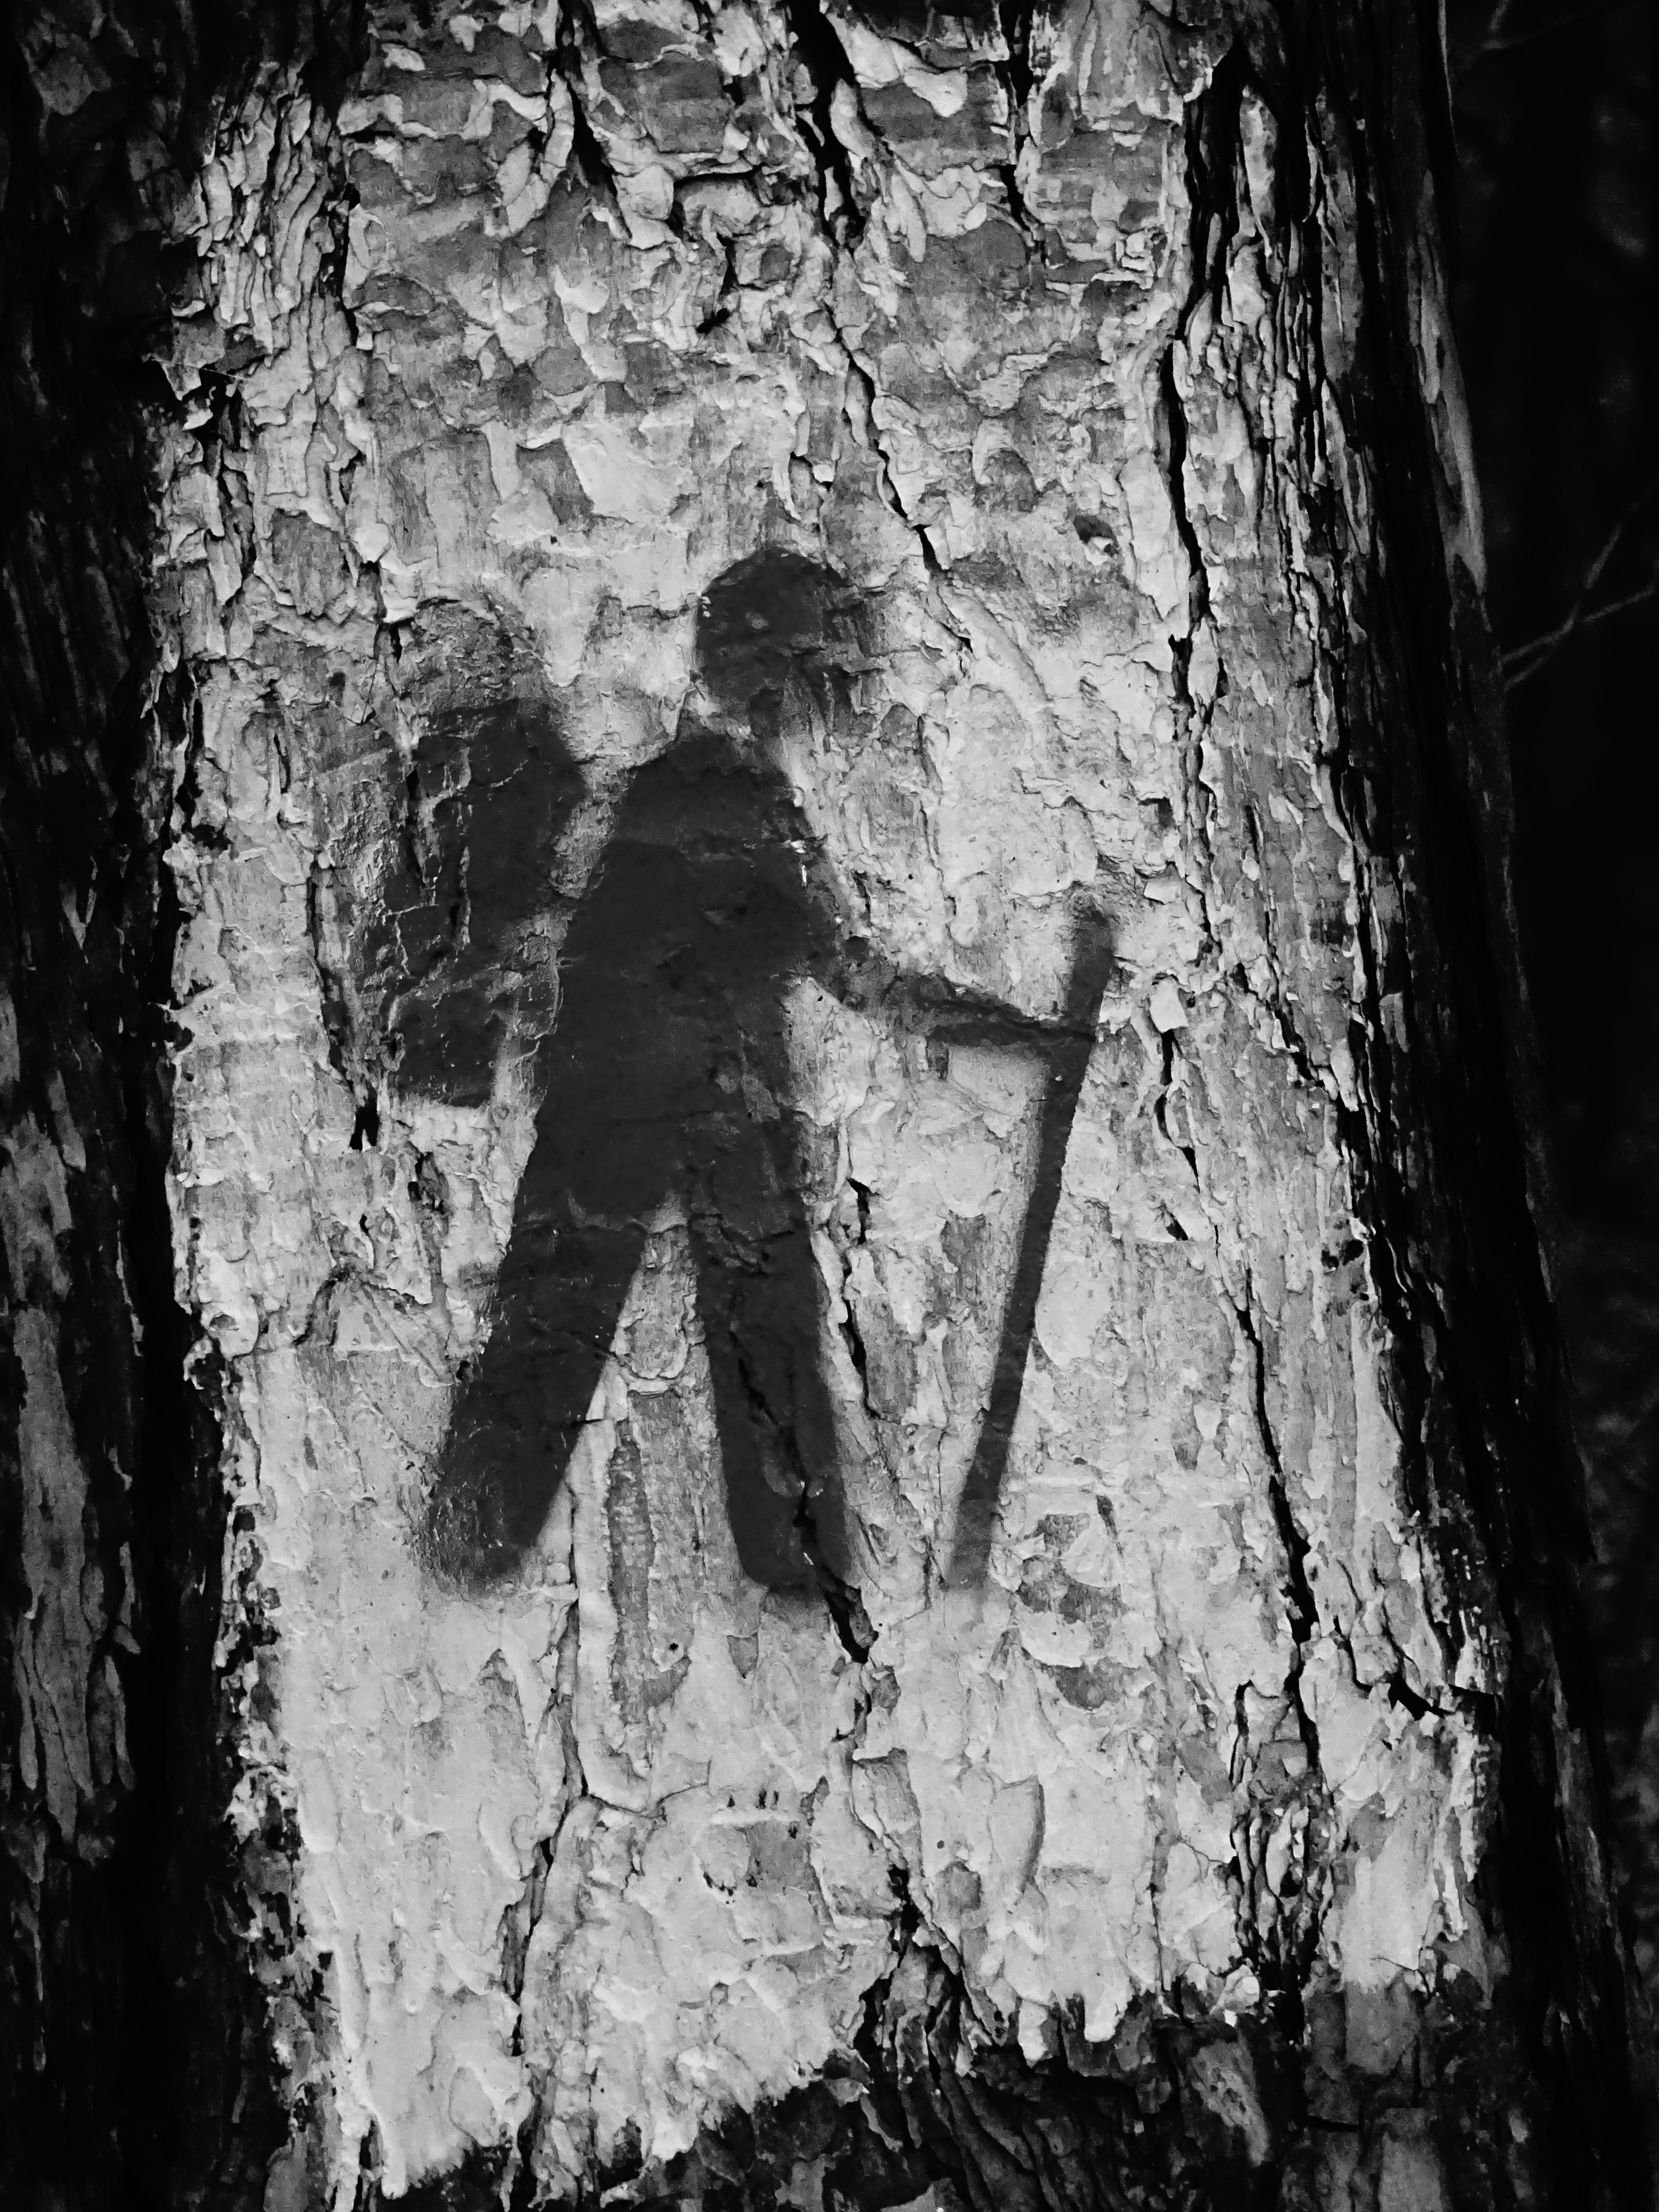
tree, forest, black and white, plant, white, texture, trunk, formation, sign, darkness, black, monochrome, warning, on foot, monochrome photography, woody plant